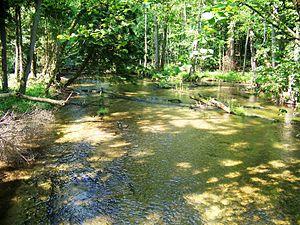
Le parc national de Drawa est une aire protégée située dans le Nord-Ouest de la Pologne. Classée parc national, elle a été créée en mai 1990 et s'étend sur 113,91 km².